Paul Costa (American football)

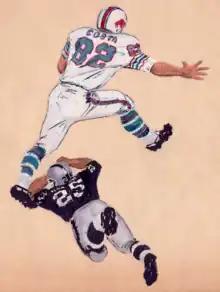
Costa breaks away against the Raiders, 1965"(original art by AFL archivist A. F. Coniglio)"

Sebastian Paul Costa (December 7, 1941 – October 12, 2015) was an American football tight end. He played college football for the University of Notre Dame's Fighting Irish. The American Football League (AFL)'s Kansas City Chiefs drafted him in his junior year, 1964, and he was traded to the AFL's Buffalo Bills for the 1965 season. He won a starting job at tight end his rookie year with the Bills, and soon became an excellent tight end, being named an AFL All-Star in his first two seasons.